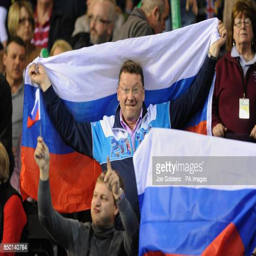
fans in the stands during sports association